Huntington Place

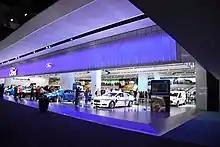
Ford Motor Company exhibit at the 2019 North American International Auto Show

In 1961, the show car event Detroit Autorama moved to the facility, and has been held there annually since.